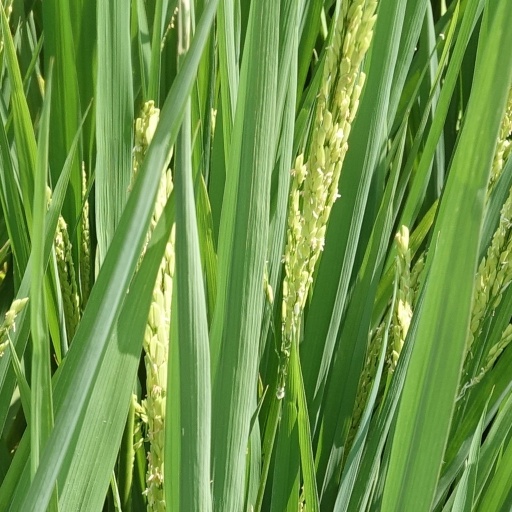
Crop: rice